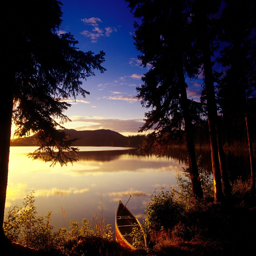
where to see 17 of the best sunsets